Brotherhood economics

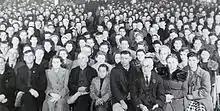
The cooperative movement conference in Chéticamp, Nova Scotia (Canada), 1947

Brotherhood economics (Hepburn: ) is a socio-economic concept associated with Toyohiko Kagawa, a Japanese Christian novelist and social reformer, and the author of the book "Brotherhood Economics" published in 1936. Influenced by his Christian faith and his aversion to warfare, critiqued prevailing political economies of his time—fascism, Soviet-style communism, and capitalism—for their concentration of wealth and power, which he believed perpetuated poverty. He proposed an alternative model where Christian churches, cooperatives, and pacifist organizations collaborate to foster small, local economies grounded in cooperation.